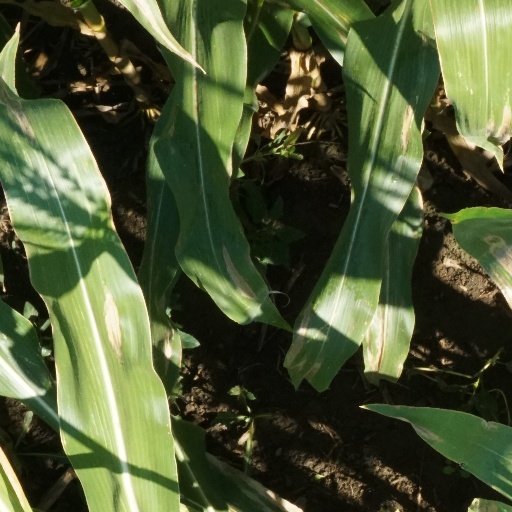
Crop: maize; corn